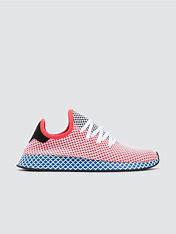
Brand: Adidas
Model: Deerupt Runner